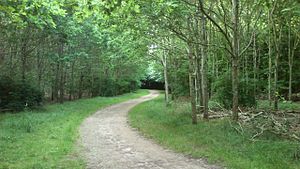
Mollerup Skov
Mollerup Skov
Mollerup Skov i juli.
Mollerup Skov er en 97 ha stor, relativ nyanlagt skov beliggende i den nordlige del af Aarhus mellem Risskov og Skejby – afgrænset af Skejbyvej, Langengevej, Skejby Nordlandsvej.